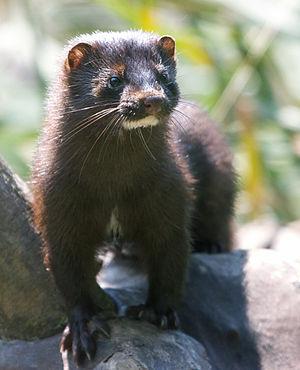
Le Vison d'Europe est une espèce de mammifères carnivores du genre Mustela. Petit mustélidés à la fourrure brun foncé marquée d'une à deux taches blanches sur le museau, le Vison d'Europe est inféodé aux écosystèmes aquatiques. Il vit dans les petites rivières, les marais et les ruisseaux où il se nourrit de petits mammifères, de poissons et d'amphibiens. La saison de reproduction se produit à la fin de l'hiver ; la femelle donne naissance à deux à sept petits dont elle s'occupe seule jusqu'à leur indépendance en automne. L'hybridation naturelle avec le putois est bien documentée.